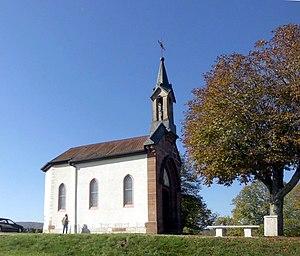
La chapelle_Notre-Dame de Bonsecours à Mandeure, côté nord-est
Mandeure est une commune française située dans le département du Doubs en région Bourgogne-Franche-Comté. Les habitants se nomment les Mandubiens et Mandubiennes.
La liste des chapelles du Doubs présente les chapelles situées sur le territoire des communes du département français du Doubs. Il est fait état des diverses protections dont elles peuvent bénéficier et, notamment, les inscriptions et classements au titre des monuments historiques.